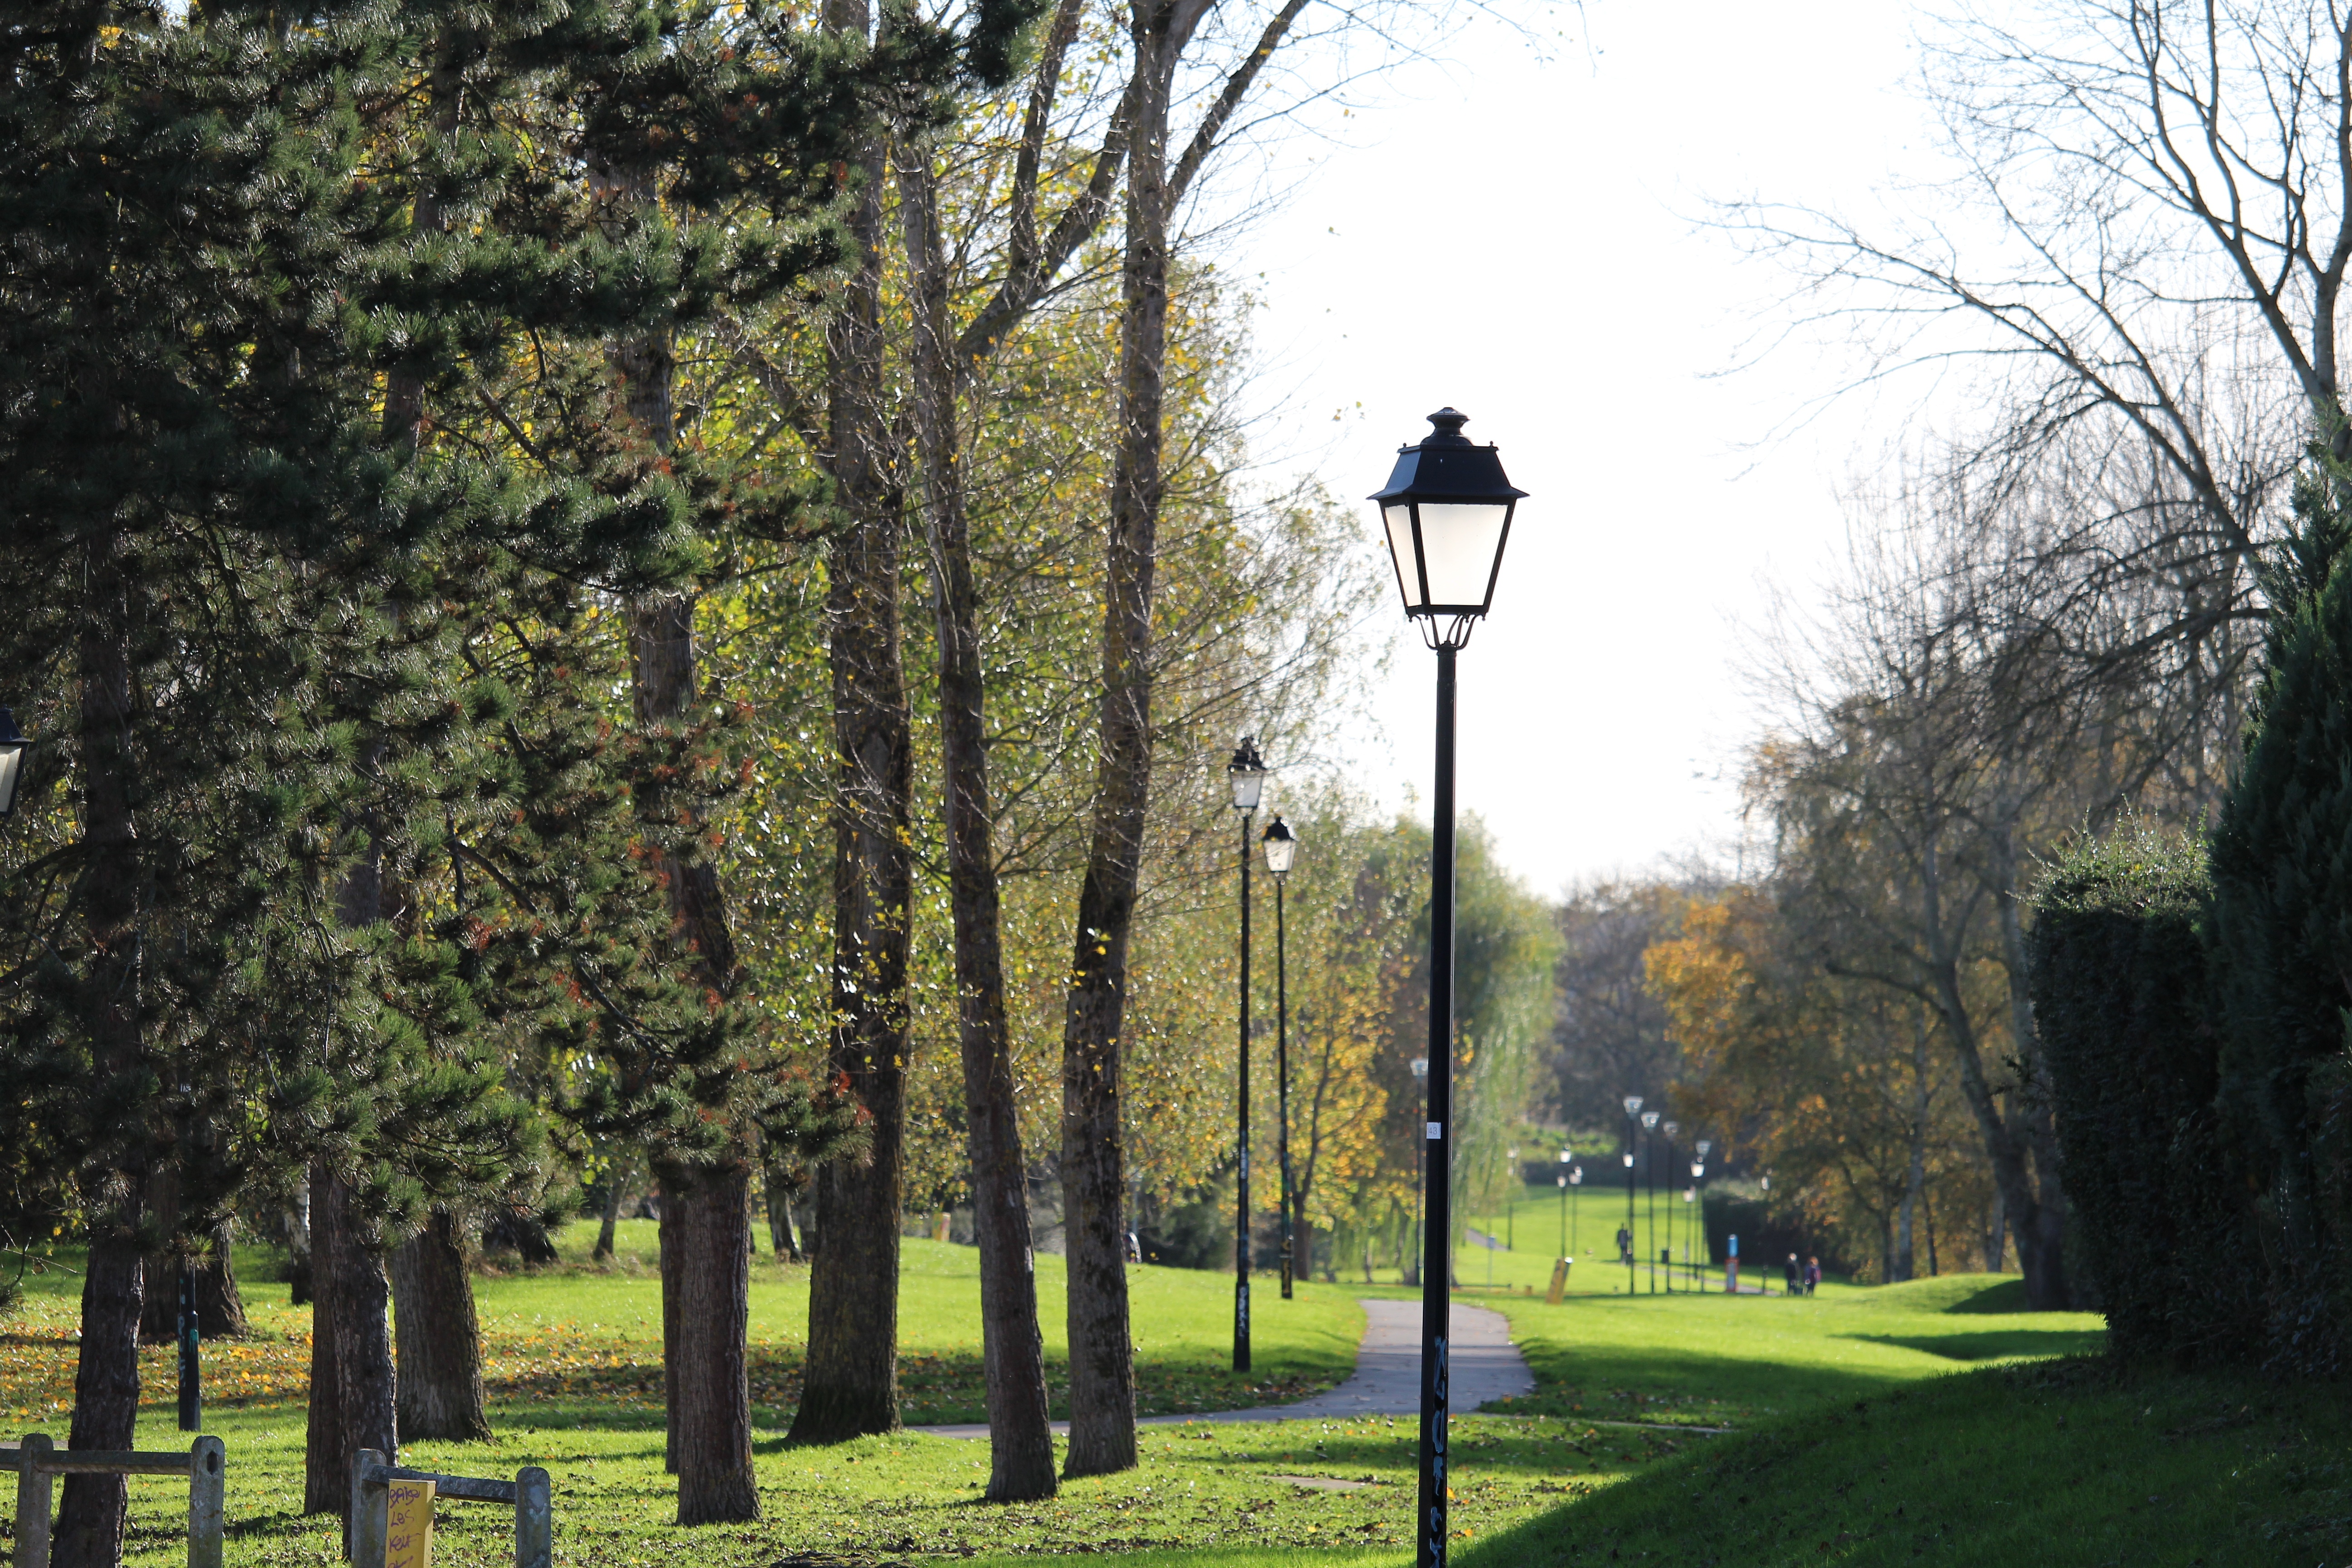
tree, nature, path, grass, lawn, green, tower, park, street light, garden, lighting, serenity, promenade, based, floor lamp, outdoor recreation, woody plant